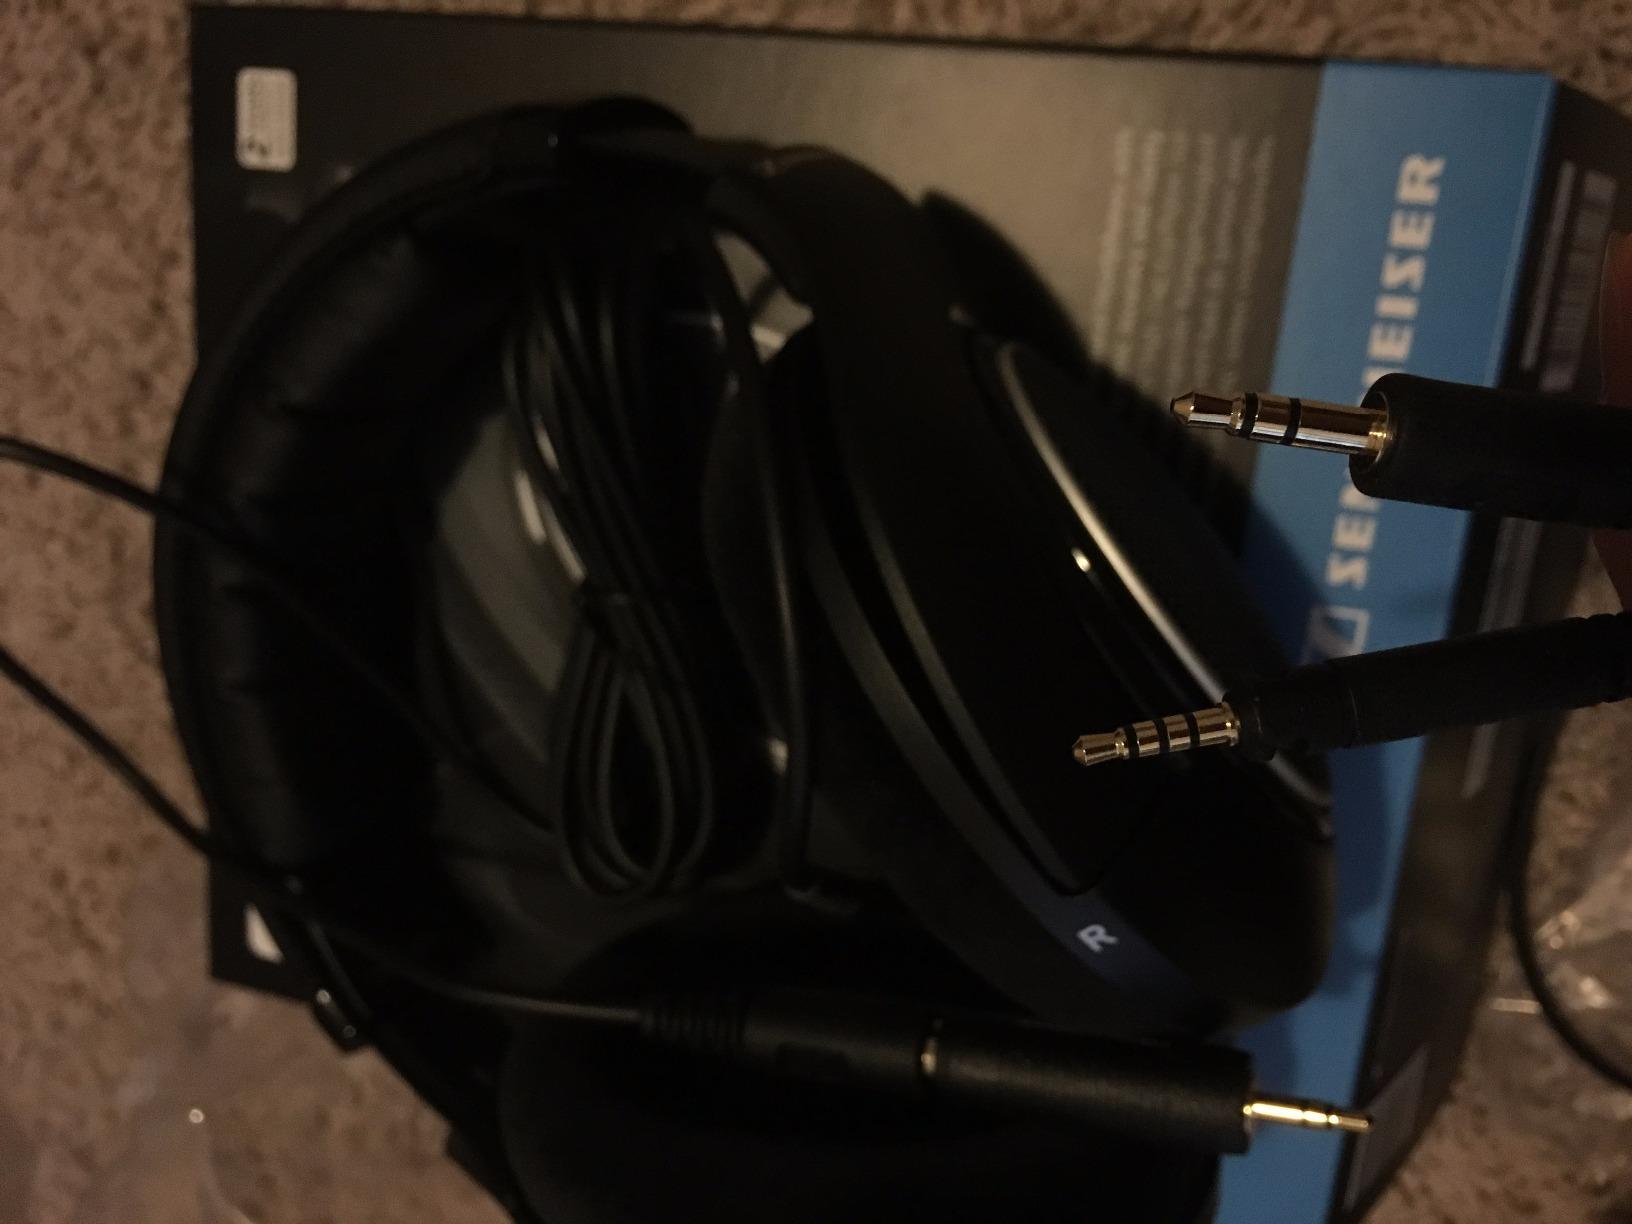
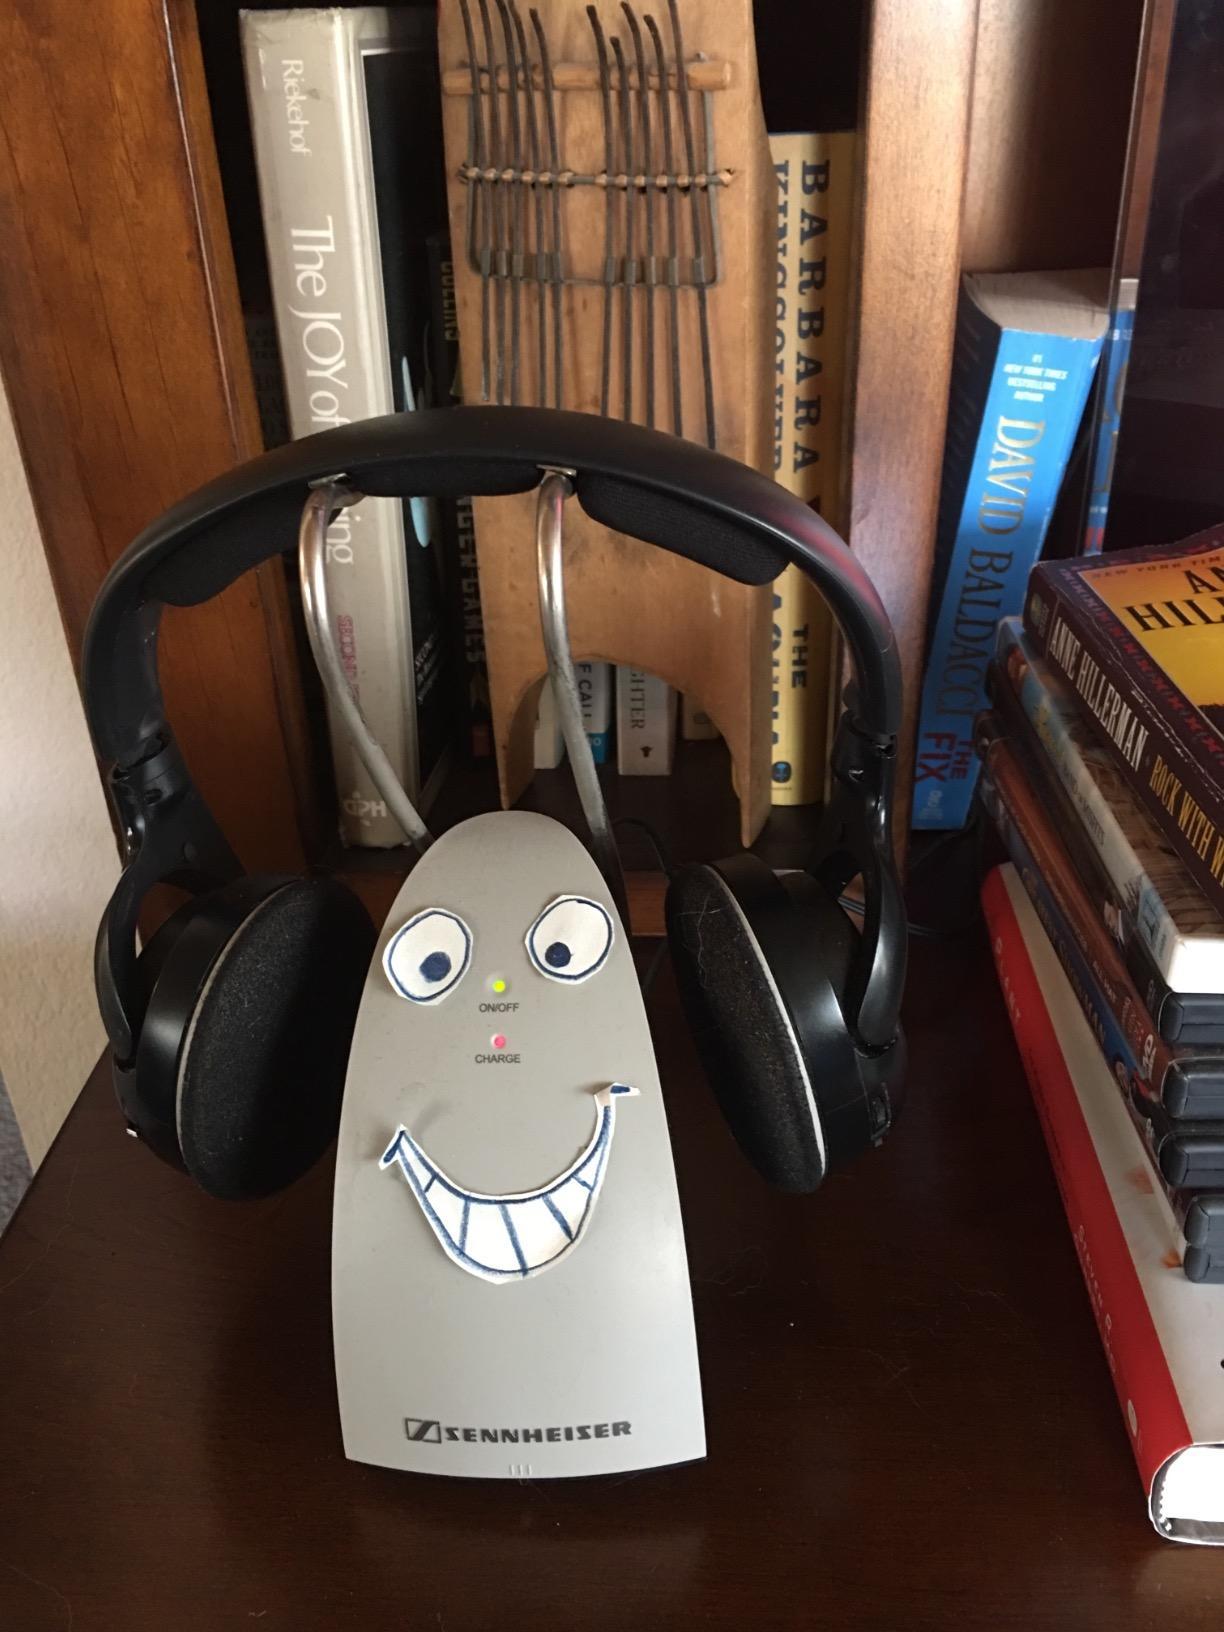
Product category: headphones
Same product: no